Kim Sigler

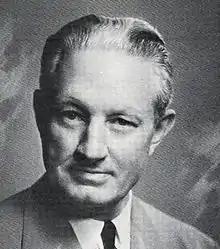
Photo used in ads for 1948 reelection campaign, including "Detroit Free Press", November 1, 1948.

Kimber Cornellus Sigler, commonly known as Kim Sigler (né Zeigler; May 2, 1894 – November 30, 1953), was an American attorney and politician who served as the 40th governor of Michigan from 1947 to 1949.